Mission: Earth, Voyage to the Home Planet

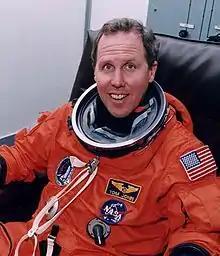
Thomas David Jones (1996)

In "Mission: Earth, Voyage to the Home Planet", astronaut Thomas David Jones recounts his experiences studying the Earth during his first mission with the United States space agency NASA. Jones' space mission lasted eleven days. Jones was a member of the crew of the Space Shuttle "Endeavour", which left Earth in April 1994. The mission was intended to provide the Space Radar Lab with a view of the planet. By using three separate radar echoes, scientists were able to analyze a full image of the planet. The radar technology could penetrate obstructions, including clouds and thick outgrowth of trees. Another purpose of the mission was to analyze the ecological state of the planet and to take measurements of pollution caused by carbon monoxide.